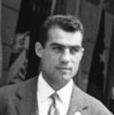
Age: 23